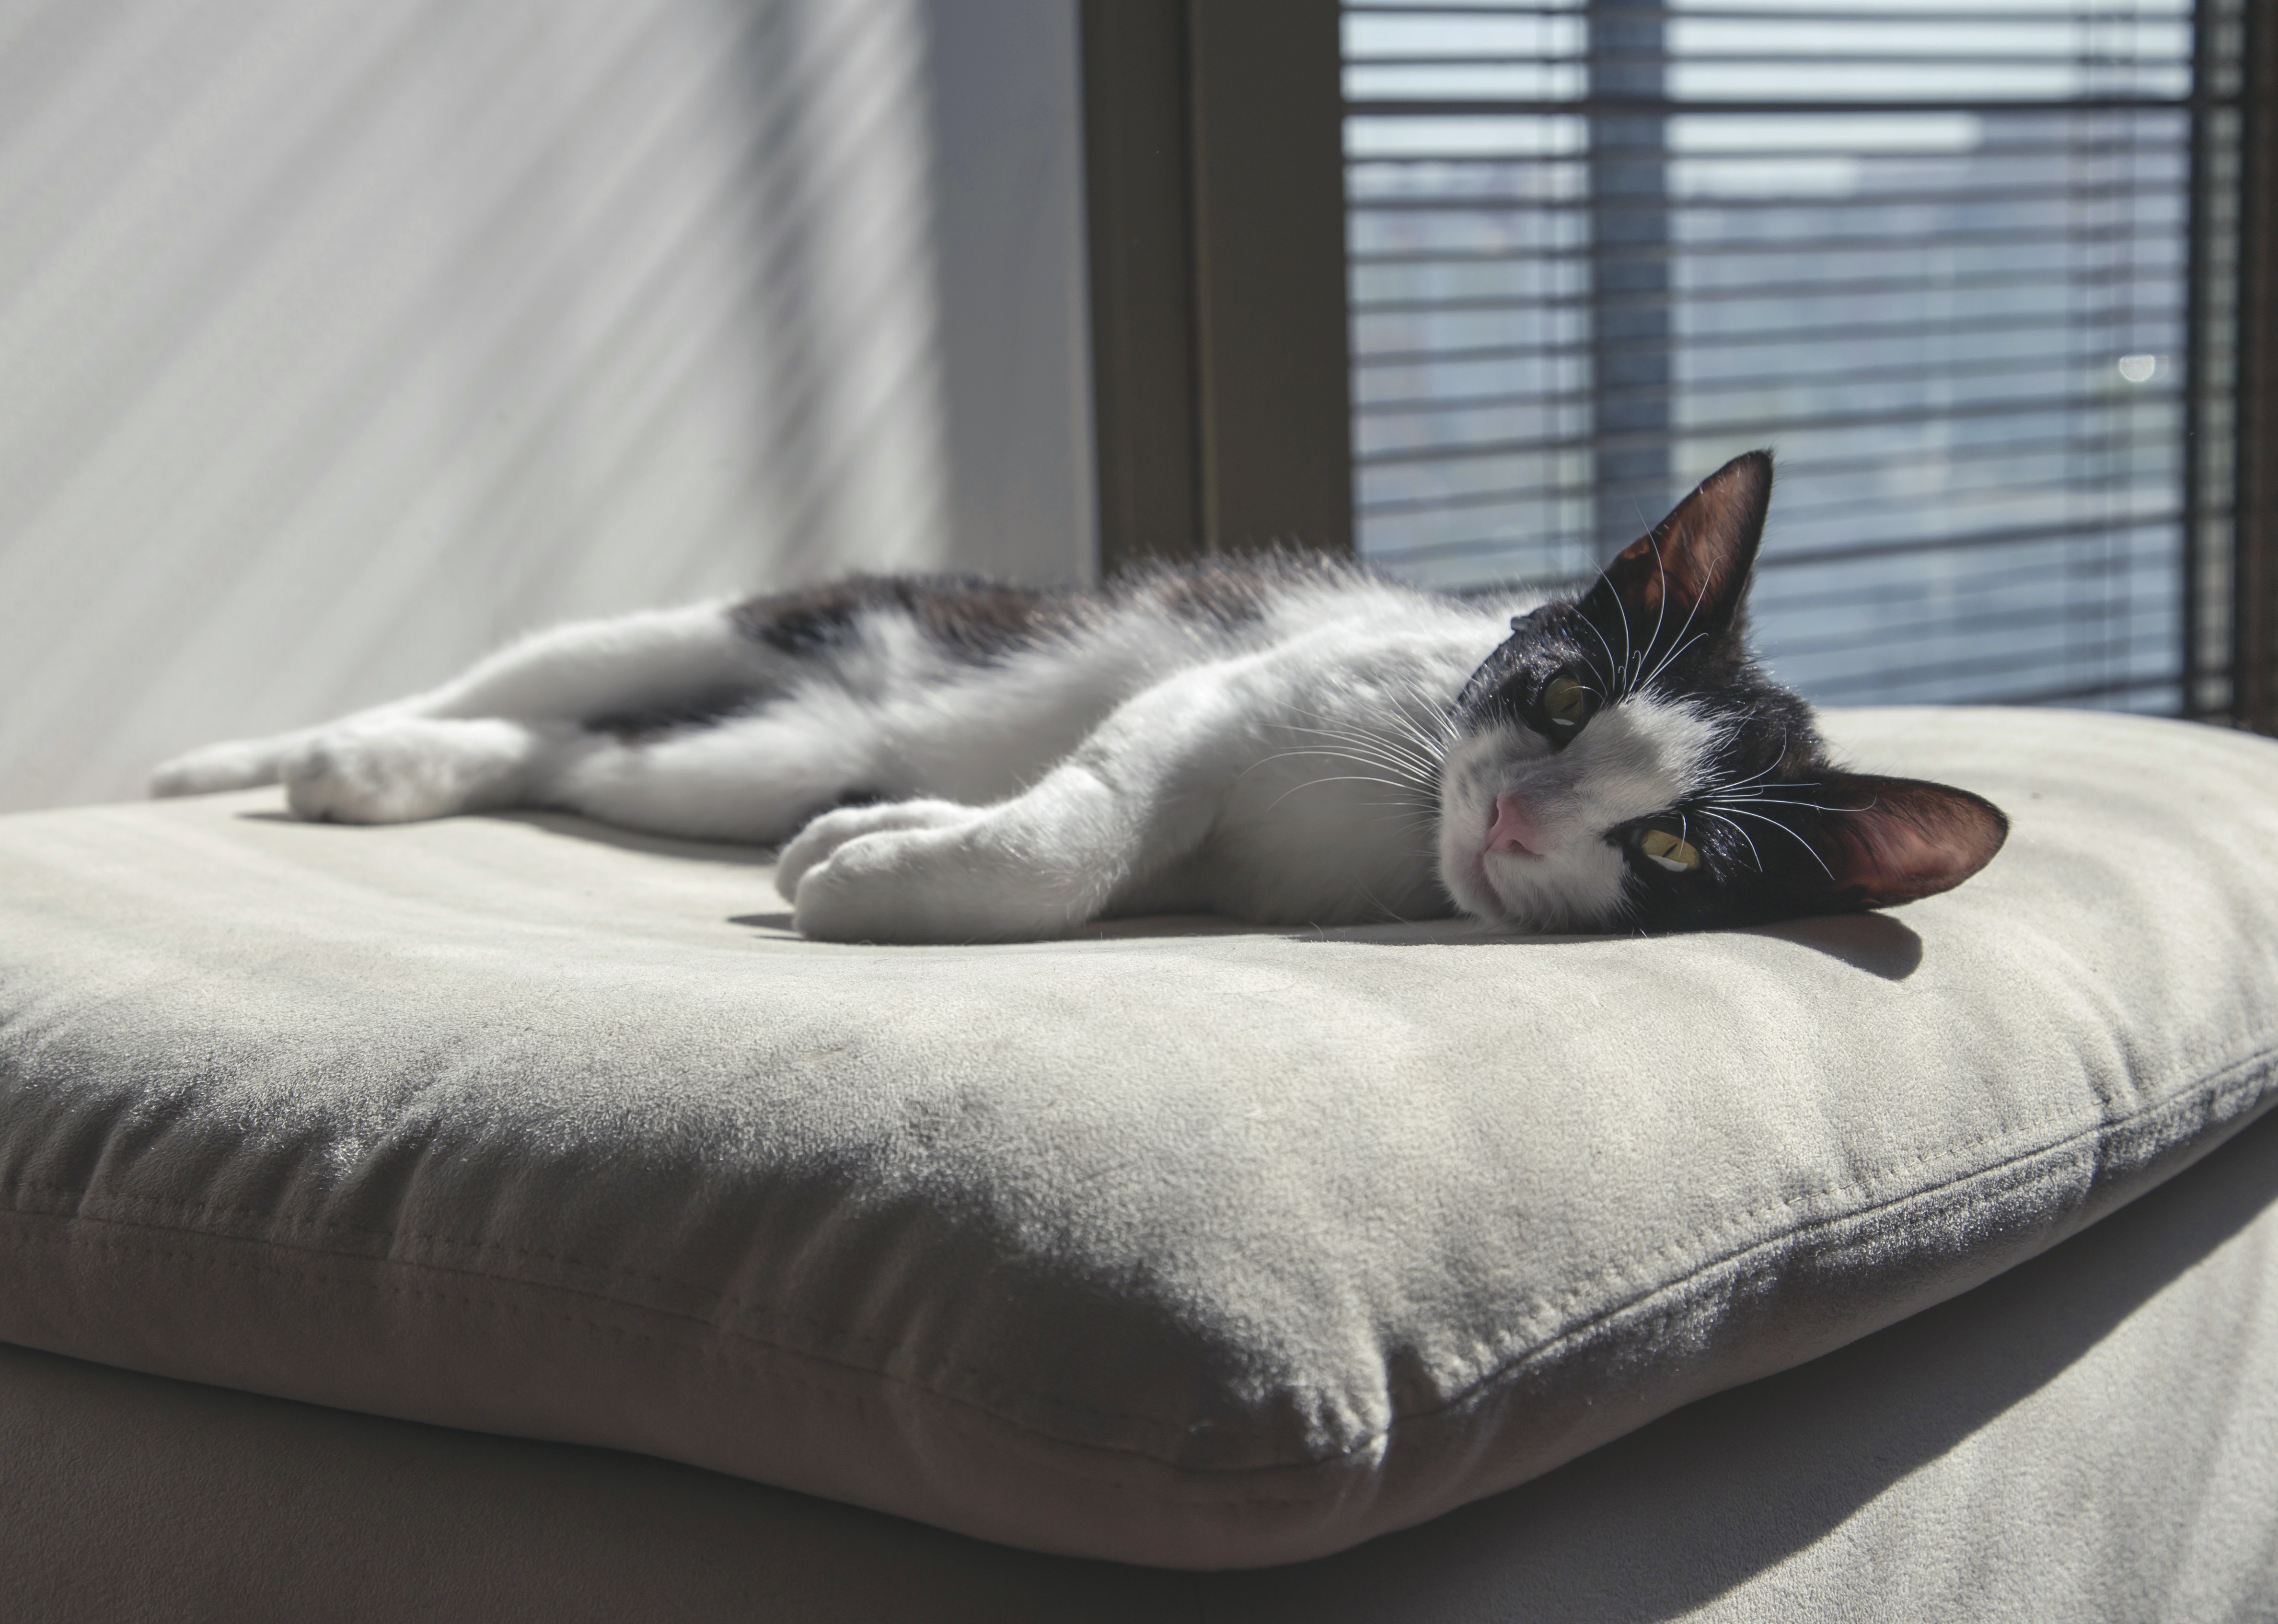
light, white, morning, home, animal, cute, pet, fur, young, fluffy, kitten, cat, shadow, indoor, feline, contrast, black, furniture, whisker, couch, playful, nap, textile, sleep, kitty, backlight, flat, tired, domestic, adorable, lay, studio couch